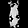
Label: Dress